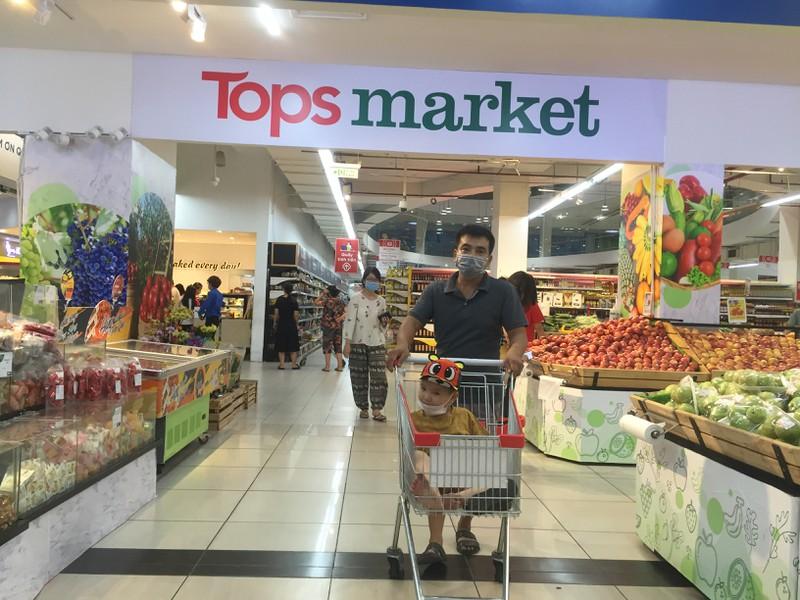
có một người đàn ông đang đẩy xe đẩy siêu thị ở quanh quầy hoa quả